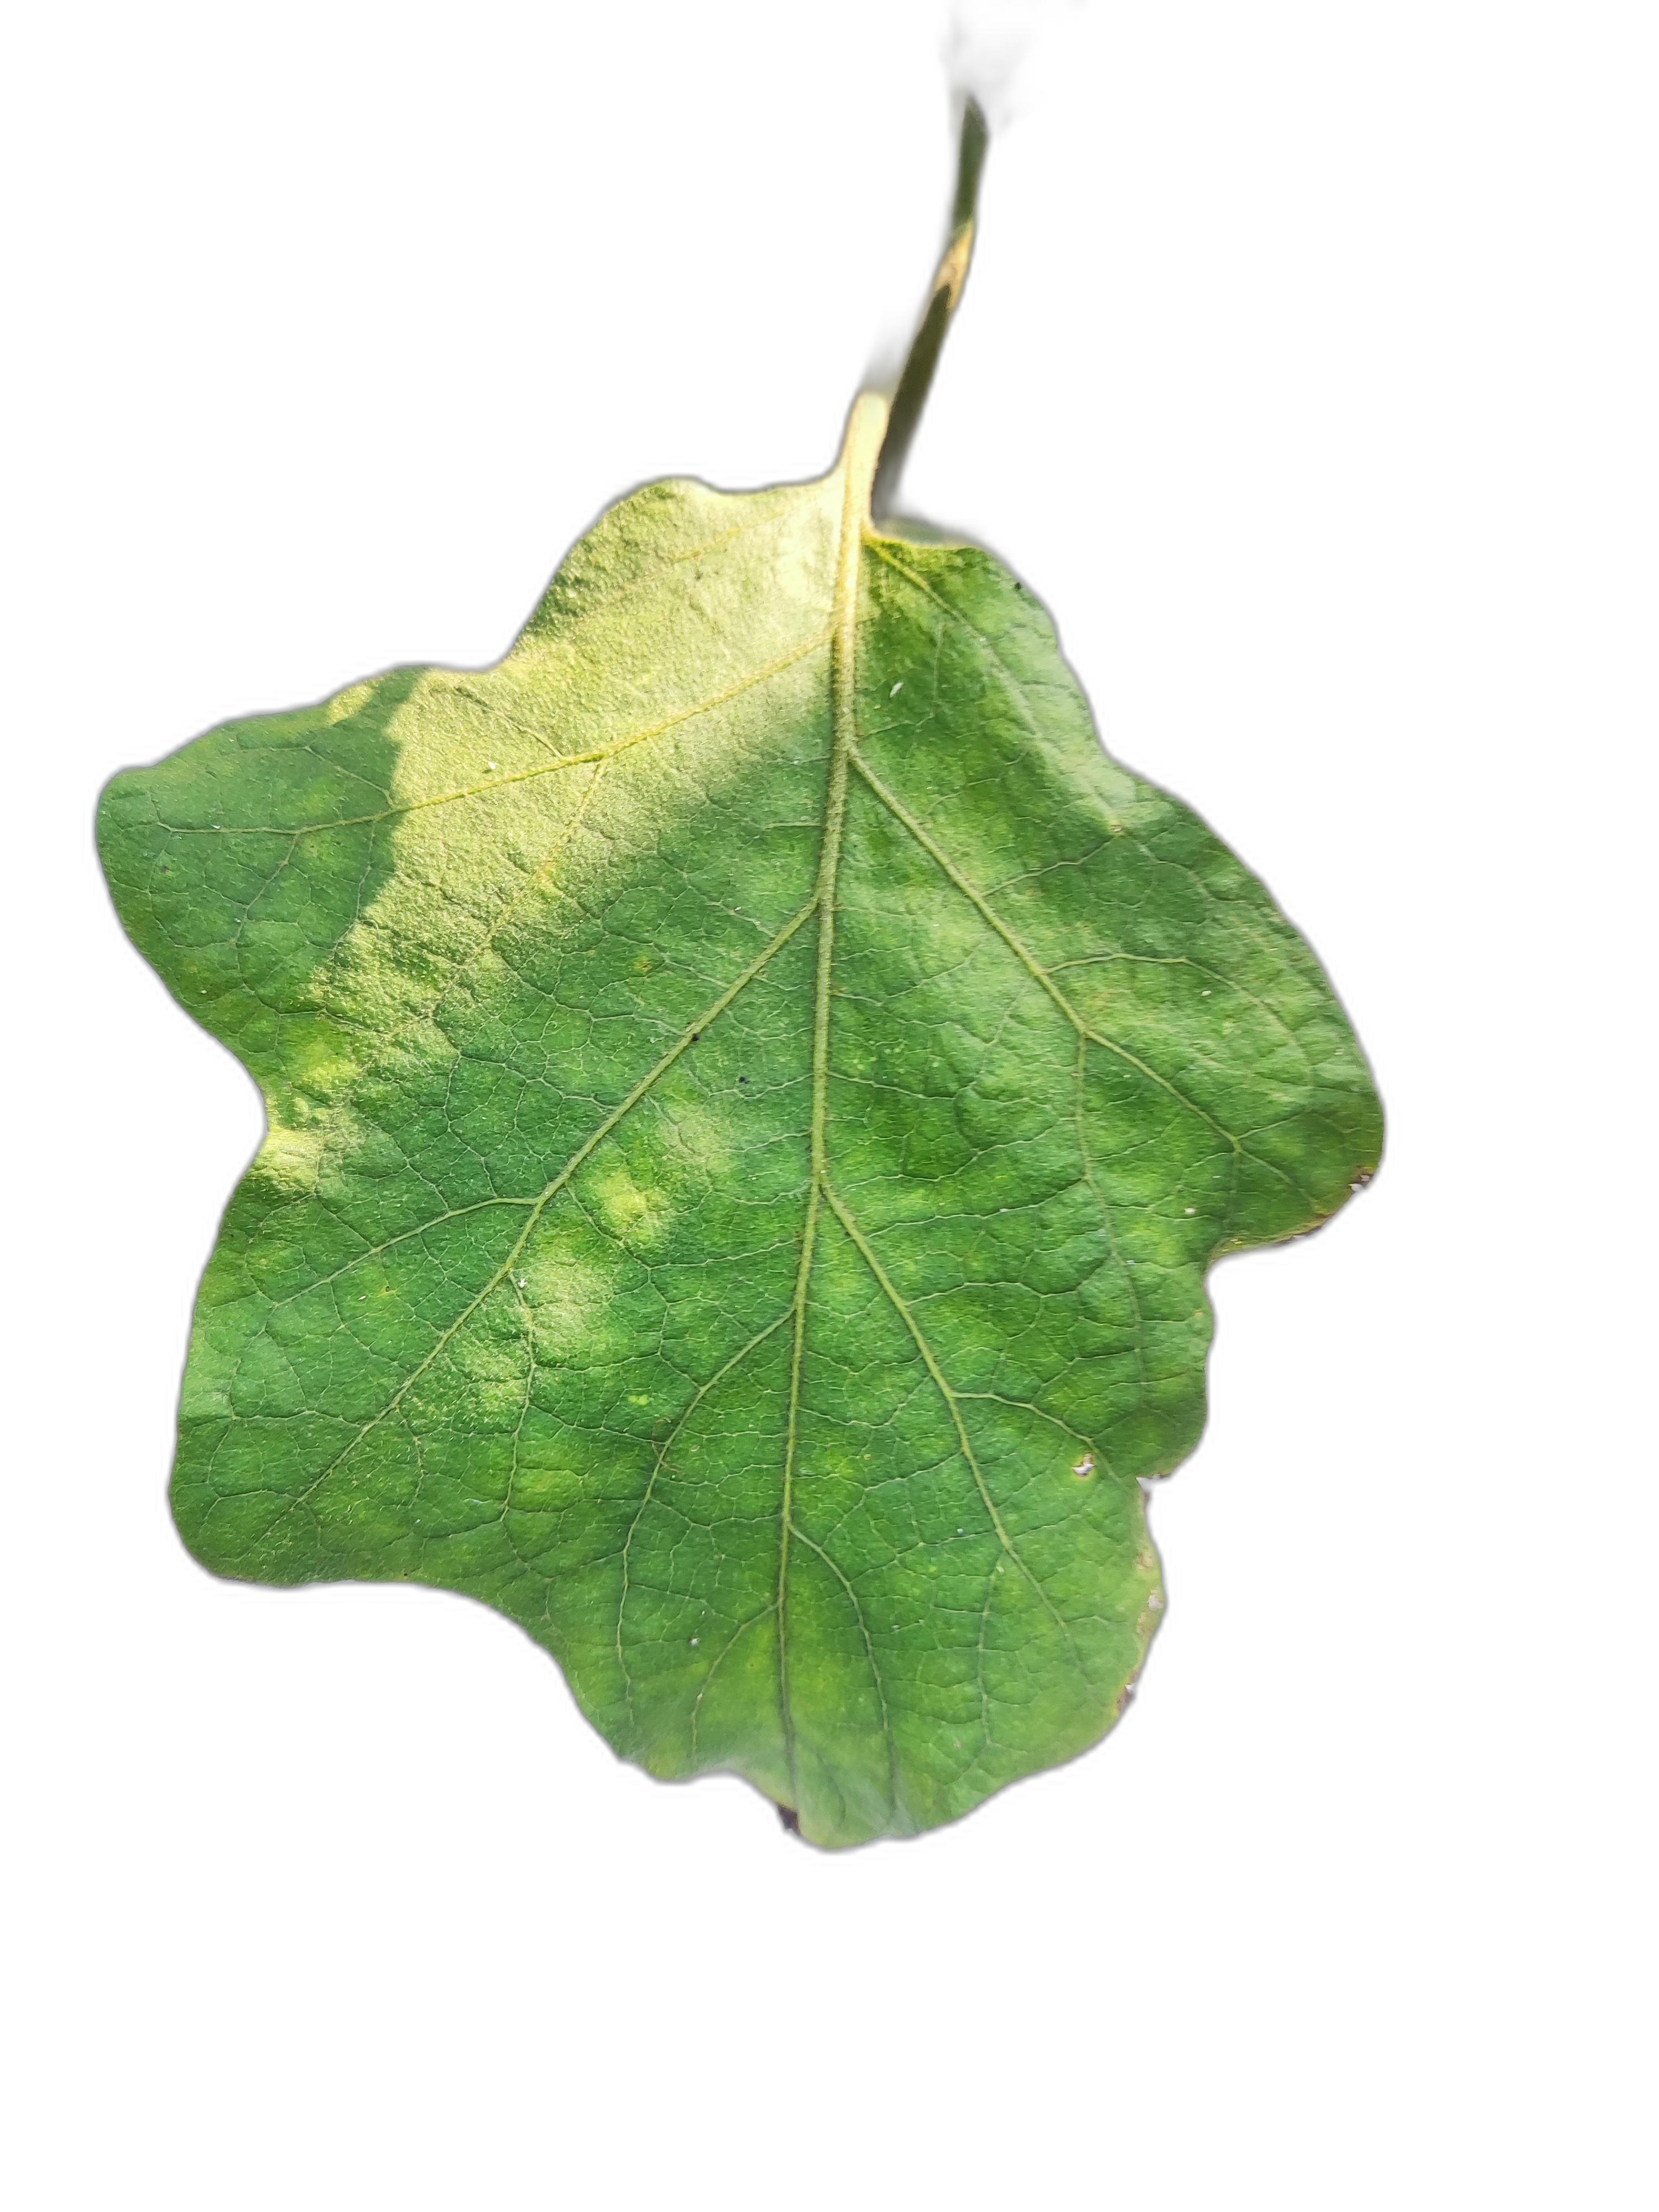
Label: Healthy Leaf